Kahr Arms

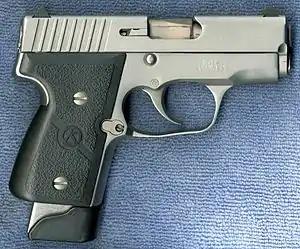
Kahr MK9

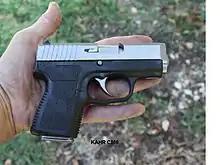
Kahr CM9 subcompact 9×19mm

Kahr Arms is an American small firearms manufacturer focused on compact and mid-size semi-automatic pistols chambered for popular cartridges, including .380 ACP, 9mm Luger, .40 S&W and .45 ACP. Kahr pistols feature polymer or stainless steel frames, single-stack magazines, and double-action-only striker firing actions. Kahr Arms is part of the Kahr Firearms Group, a US-based firearms manufacturer, which also includes Thompson Auto-Ordnance and Magnum Research. The Kahr Firearms Group company headquarters is in Greeley, Pennsylvania, with a manufacturing facility in Worcester, Massachusetts.